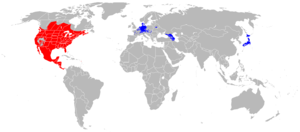
Cette liste commentée recense la mammalofaune en Pologne. Elle répertorie les espèces de mammifères polonais actuels et celles qui ont été récemment classifiées comme éteintes. Cette liste comporte 119 espèces réparties en dix ordres et trente familles, dont une est « en danger critique d'extinction », trois sont « en danger », quatre sont « vulnérables », dix sont « quasi menacées » et deux ont des « données insuffisantes » pour être classées.
Cette liste commentée recense la mammalofaune en Belgique. Elle répertorie les espèces de mammifères belges actuels et celles qui ont été récemment classifiées comme éteintes. Cette liste comporte 117 espèces réparties en dix ordres et 34 familles, dont une est « en danger critique d'extinction », quatre sont « en danger », quatre autres sont « vulnérables », neuf sont « quasi menacées » et six ont des « données insuffisantes » pour être classées.
Cette liste commentée recense la mammalofaune en Suède. Elle répertorie les espèces de mammifères suédois actuels et celles qui ont été récemment classifiées comme éteintes. Cette liste comporte 105 espèces réparties en dix ordres et 31 familles, dont quatre sont « en danger », trois sont « vulnérables », sept sont « quasi menacées » et six ont des « données insuffisantes » pour être classées.
Cette liste commentée recense la mammalofaune en Martinique. Elle répertorie les espèces de mammifères martiniquais actuels et celles qui ont été récemment classifiées comme éteintes. Cette liste comporte cinquante espèces réparties en huit ordres et 21 familles, dont deux sont « éteintes », trois sont « vulnérables », une est « quasi menacée » et douze ont des « données insuffisantes » pour être classées.